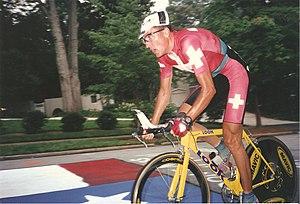
Alex Zülle, lors du contre-la-montre des Jeux olympiques d'été de 1996 à Atlanta.
L'équipe de Suisse de cyclisme est la sélection de cyclistes suisses, réunis lors de compétitions internationales sous l'égide de la Swiss Cycling.
Alex Zülle est un coureur cycliste suisse, né le 5 juillet 1968 à Wil dans le canton de Saint-Gall, professionnel de 1991 à 2004. Reconnu comme l'un des meilleurs rouleurs et spécialistes des courses à étapes des années 1990, il a notamment remporté à deux reprises le Tour d'Espagne et terminé deux fois deuxième du Tour de France. Il a également remporté le championnat du monde du contre-la-montre 1996 décrochant la même année la place de nᵒ 1 mondial du classement UCI. Faisant partie des coureurs exclus du Tour de France 1998, il avoue s'être dopé dans ce qui devient l'affaire Festina.